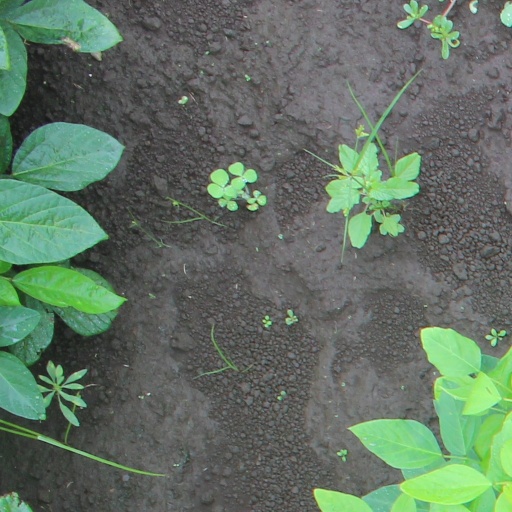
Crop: soybean